History of Morelos, Conquest and Revolution

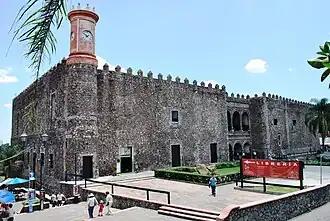
Palace of Cortés in Cuernavaca, Mexico

Diego Rivera was a well-known artist from Mexico. He was born in Guanajuato, Mexico and began studying art at the Academy of San Carlos in Mexico City by the age of ten. In his adult years, Rivera spent time studying art in Europe both in Madrid, Spain and Paris, France. While there, he spent time with other artists, such as Ilya Ehrenburg and Max Jacob, learning new styles of art. Rivera returned to Mexico in 1921 and then began his career in muralism.